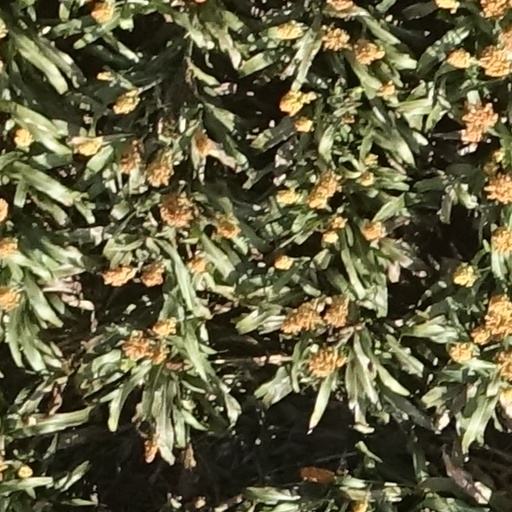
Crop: sorghum